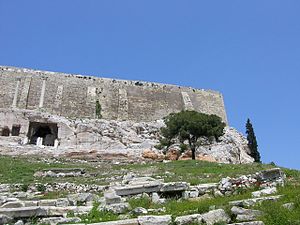
Akropolis (Athen) / Tidlige bosættelser
Sydmuren af Athens Akropolis set fra Dionysos-teateret
"Akropolis i Athen er den bedst kendte akropolis i Grækenland. Selvom der findes flere akropoliser i Grækenland, er Akropolis i Athen så betydningsfuld, at den er almindeligt kendt blot som ""Akropolis"". Akropolis i Athen er en flad klippe, som rejser sig 150 meter over havet i byen Athen. Den var også kendt som Kekropia til ære for den legendariske slangemand Kekrops – den første atheniensiske konge.